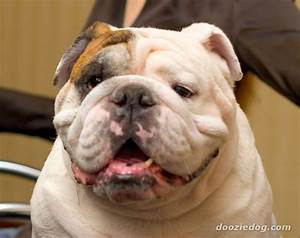
Label: dog